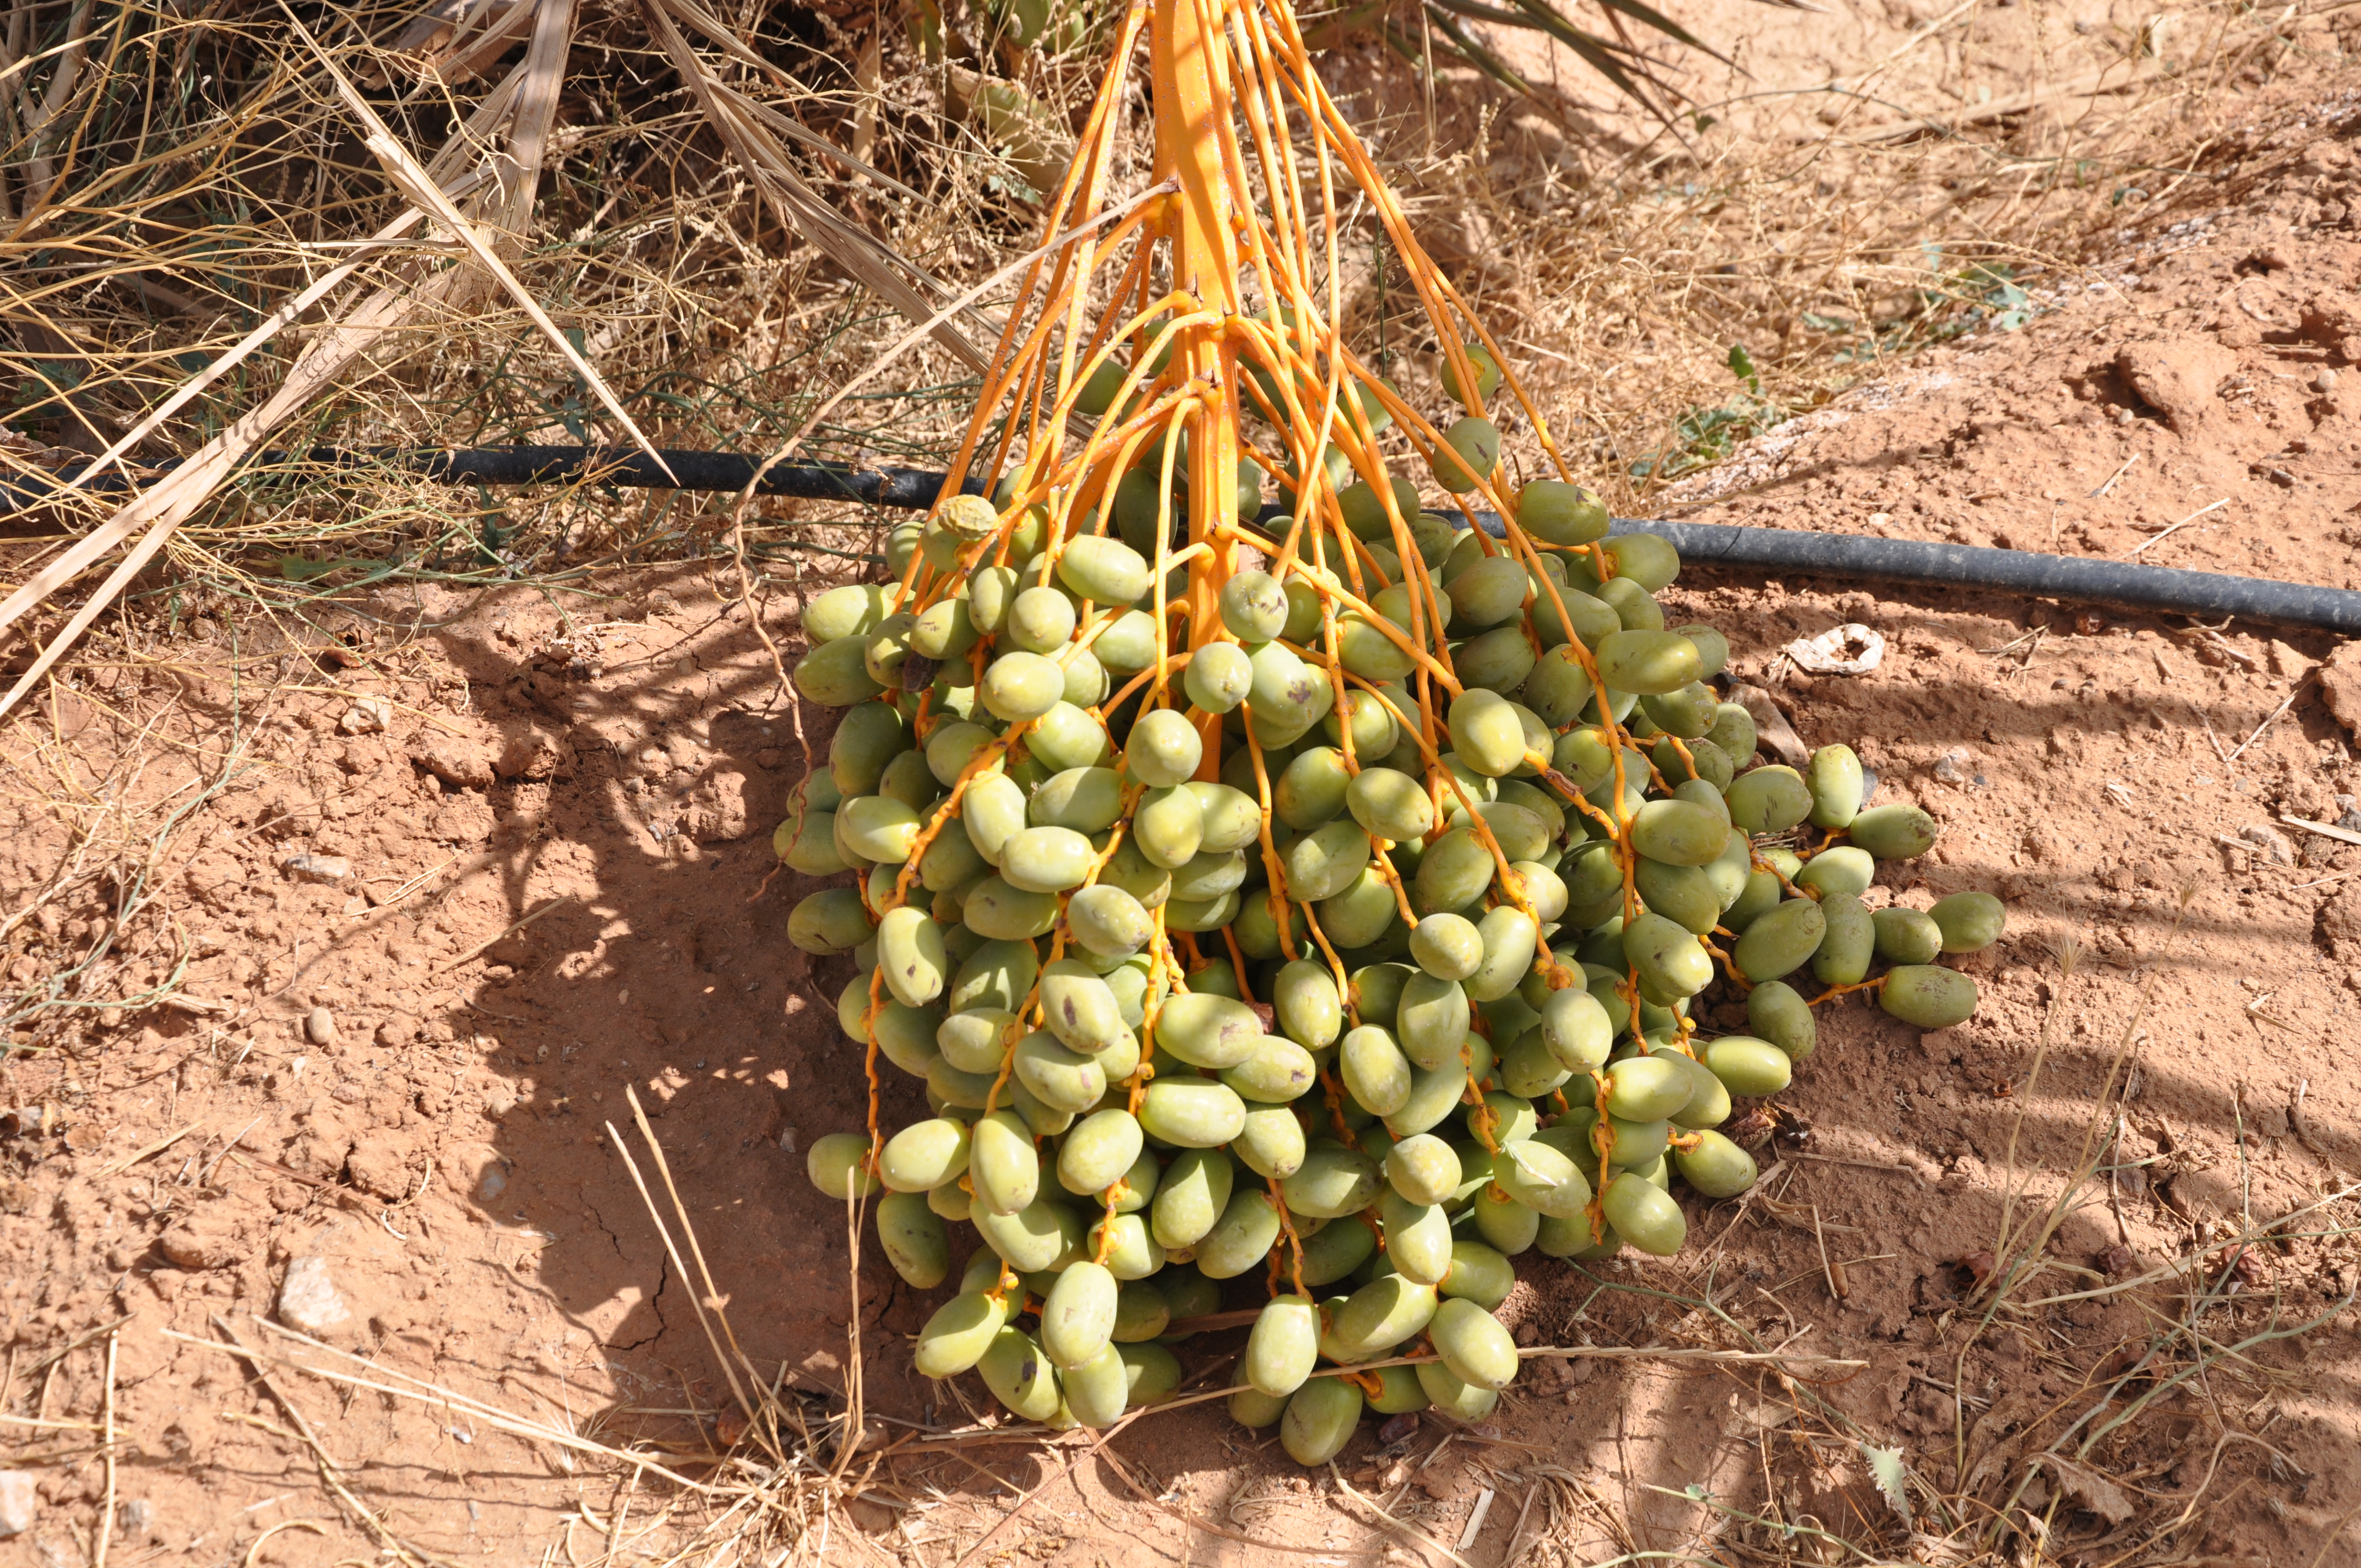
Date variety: Boumajhoul